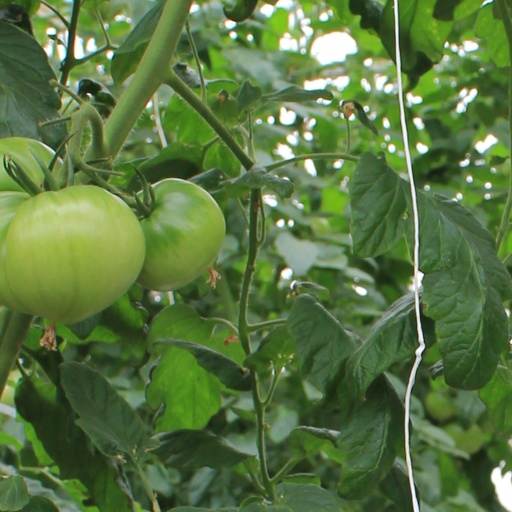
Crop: tomato